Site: saxony
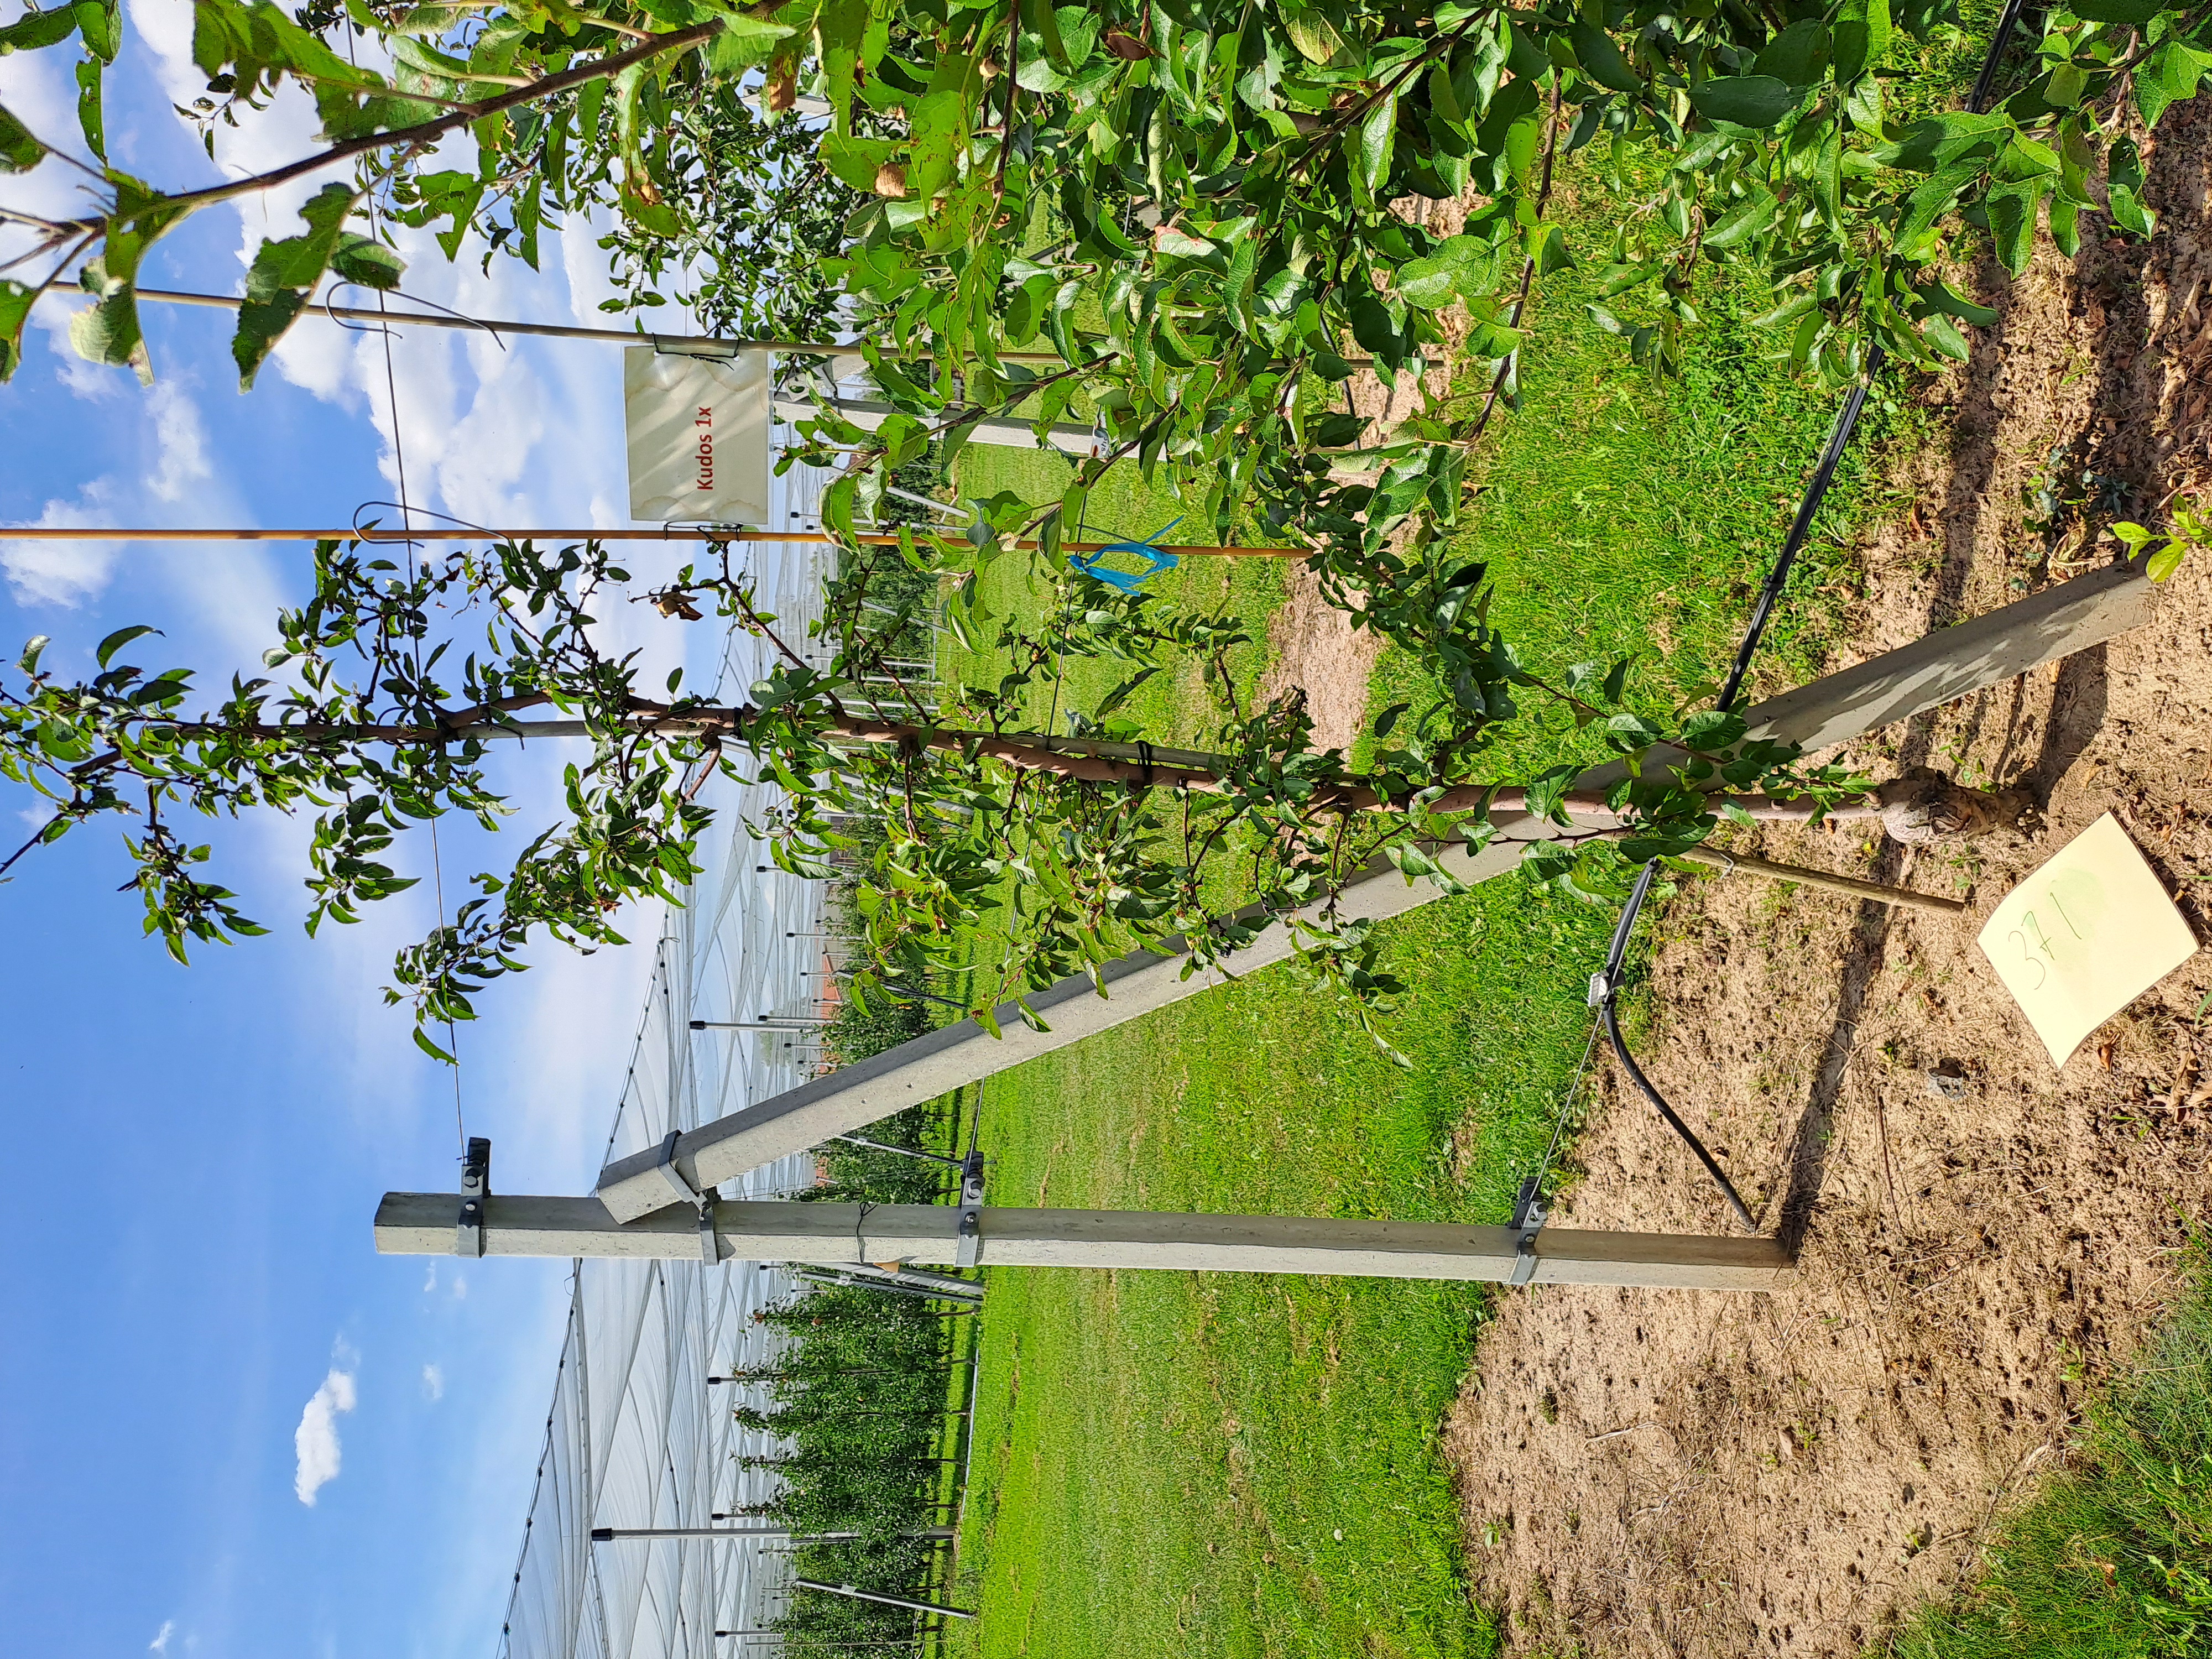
Growth stage (BBCH 85): Maturity of fruit and seed